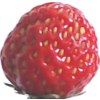
Label: strawberry